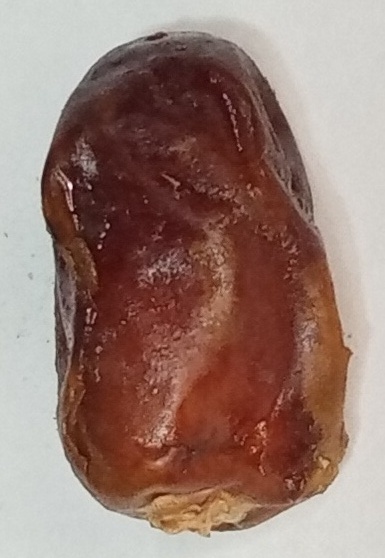
Variety: aseel
Size: large
Grade: grade-1